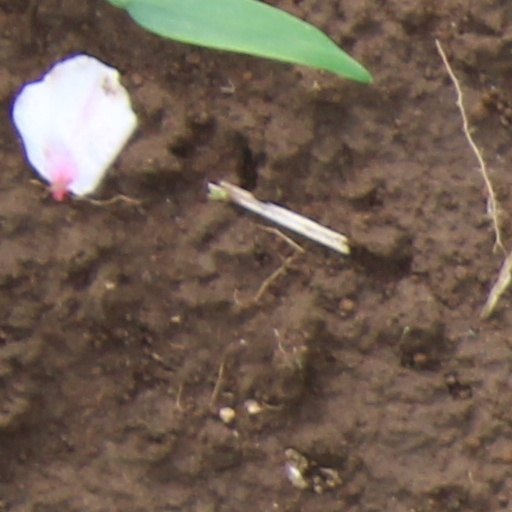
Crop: wheat